WJHM

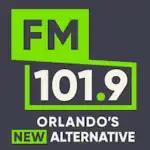
Logo as "FM 101.9"

On November 29, 2017, at 3pm, after playing "End Game" by Taylor Swift, WQMP flipped to alternative rock as "Alt 101.9", joining several other former "AMP Radio"-branded stations in switching to the format and brand after the completion of the Entercom merger. The change brought the format back to a full-market signal in Orlando for the first time since 2008, when sister station WOCL flipped to classic hits. The first song on Alt was "Smells Like Teen Spirit" by Nirvana. The most recent analog broadcast station to air the format full-time, Cox Media's W297BB/WCFB-HD2, was aired on a translator and an HD sub-channel, and aired from June 2014 to January 2016. Elsewhere in the Orlando market, iHeartMedia's talk-formatted WTKS-FM featured alternative on nights and weekends, and also aired on two HD subchannels in the Orlando market, WOCL-HD2 (until 2019) and WJRR-HD3 (until July 2024), the latter of which also used the brand "Alt" as standardized by iHeartMedia. This name conflict with iHeart resulted in WQMP quietly changing its on-air brand to "FM 101.9" on December 4 of that year.